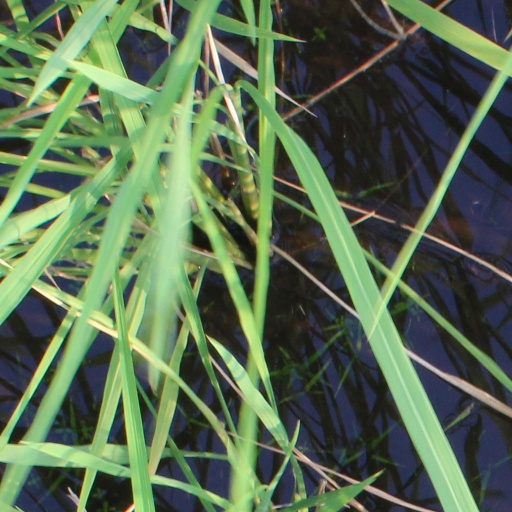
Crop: rice